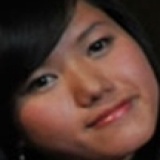
ca sĩ Thùy Chi